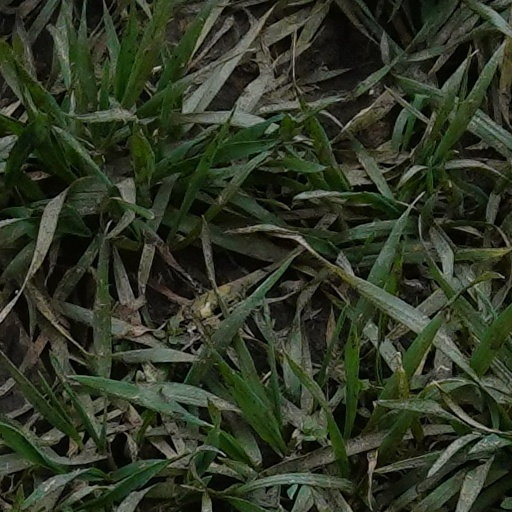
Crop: wheat